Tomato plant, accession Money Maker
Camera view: horizontal (90 deg, fisheye); turntable rotation: 210 degrees
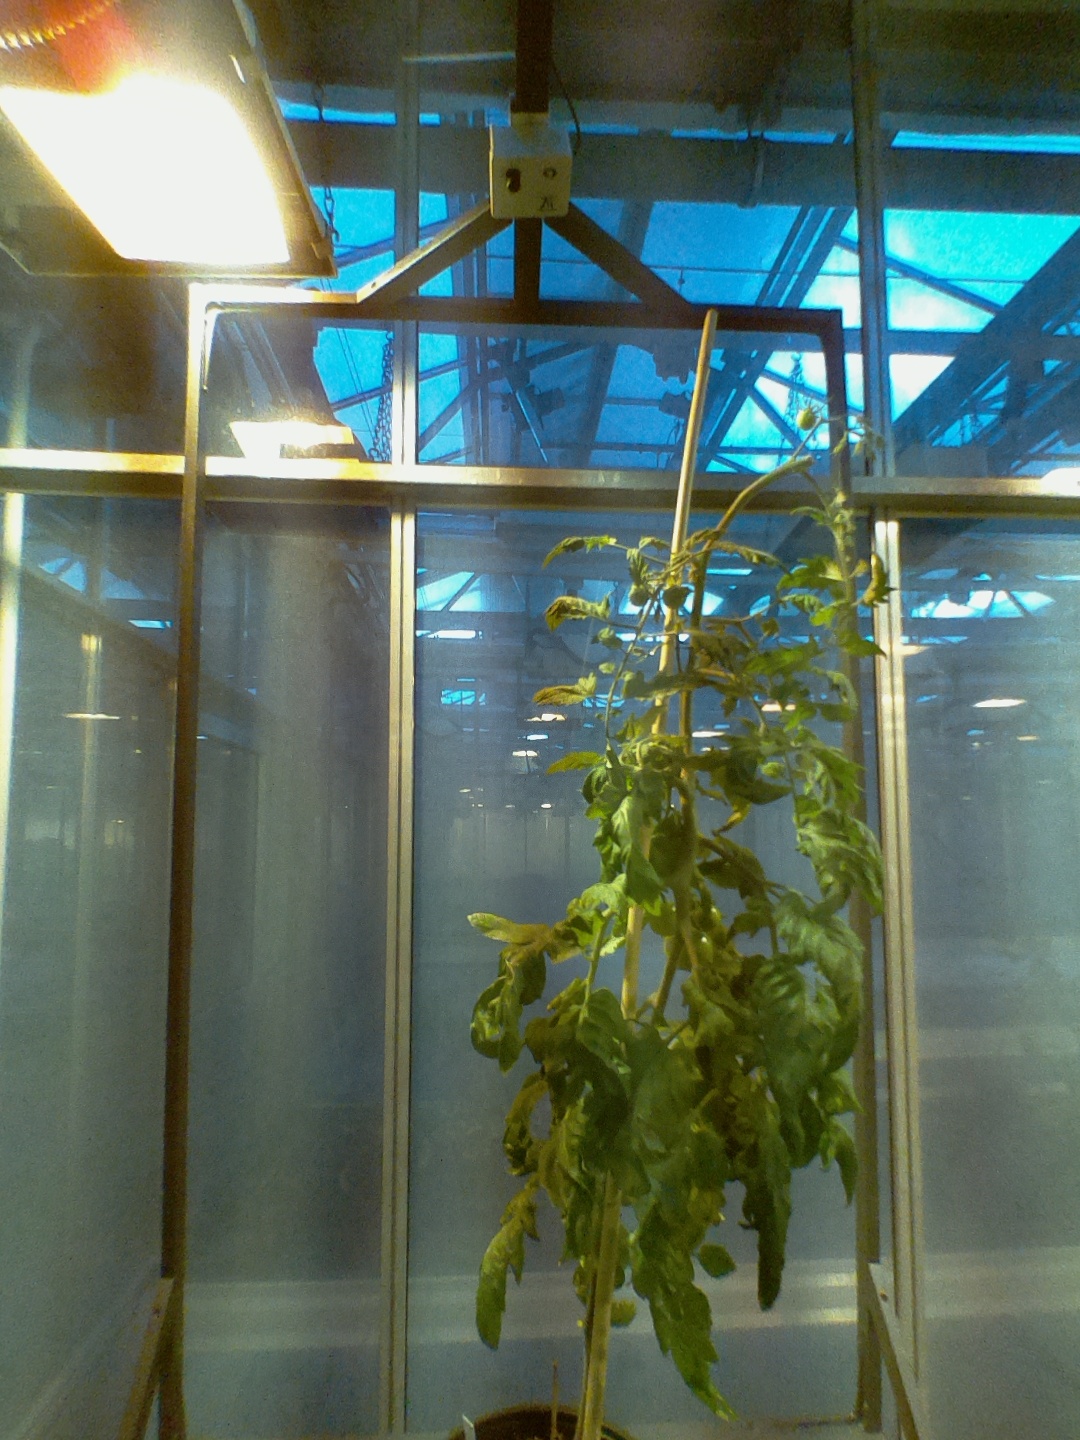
BBCH growth stage 76: 60%-70% of final fruit size